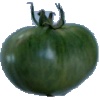
Label: Tomato not Ripened 1